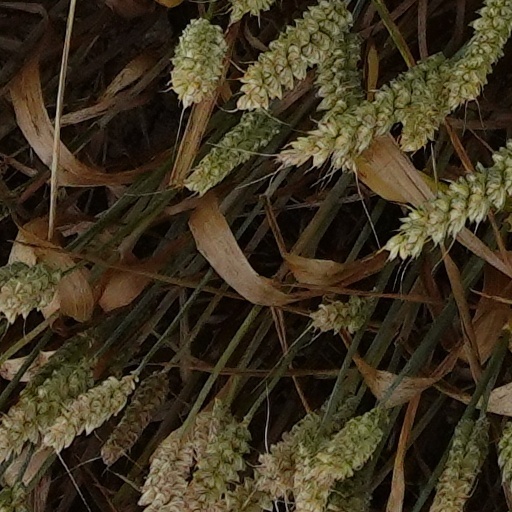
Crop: wheat